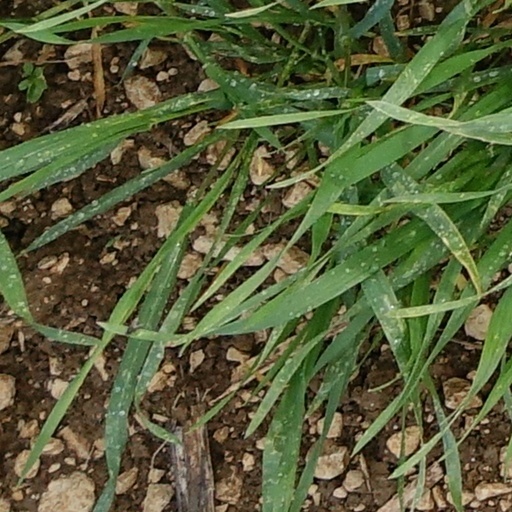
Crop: wheat